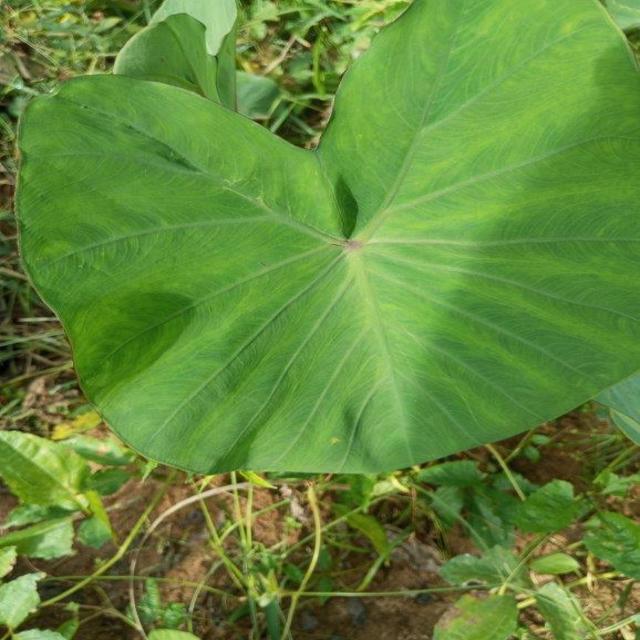
Label: Healthy